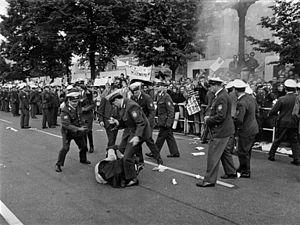
1968 est une année bissextile commençant un lundi.